Solera

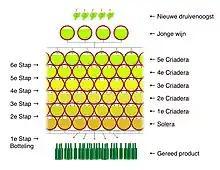
A diagram of the solera process

In the solera process, a succession of containers are filled with the product over a series of equal aging intervals (usually a year). A group of one or more containers, called scales, "criaderas" ('nurseries'), or "clases" are filled for each interval. At the end of the interval after the last scale is filled, the oldest scale in the solera is tapped for part of its content, which is bottled. Then that scale is refilled from the next oldest scale, and that one in succession from the second-oldest, down to the youngest scale, which is refilled with new product. This procedure is repeated at the end of each aging interval. The transferred product mixes with the older product in the next barrel.